China Dolls (novel)

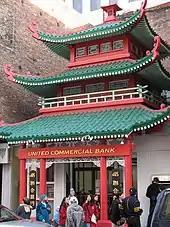
Chinese Telephone Exchange on Washington in Chinatown, San Francisco, where Helen is working when she meets grace

"China Dolls" centers on three young women who are attracted to the San Francisco nightclub scene right before American involvement in World War II. At first Grace Lee, Helen Fong, and Ruby Tom seem the unlikeliest of friends. Grace is a seventeen-year-old Chinese American from Plain City, Ohio. She escapes to San Francisco to get away from an abusive father but is also driven by dreams of stardom based on her dancing skills. Where Grace has been completely cut off by her family from her Chinese heritage, Helen is a virtual prisoner in the wealthy family compound of her father, forced to play a subservient role in a Chinese world that denies her freedom. Ruby Tom brings a completely different background to the mix. Coming from a Japanese family with strong roots in Japanese history and culture, Ruby is totally committed to becoming famous in America, leaving her parents in Hawaii to do so.